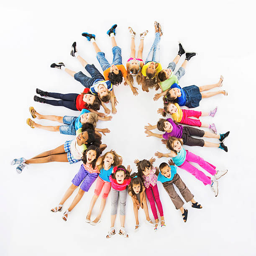
large group of children sitting in a circle